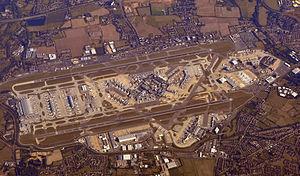
L'aéroport d'Heathrow, également connu sous le nom de Londres Heathrow, est un aéroport international majeur à Londres, au Royaume-Uni. Heathrow est le deuxième aéroport le plus fréquenté au monde par le trafic international de passagers, ainsi que l'aéroport le plus fréquenté d'Europe par le trafic de passagers, et le septième aéroport le plus fréquenté au monde par le trafic total de passagers. C'est l'un des six aéroports internationaux desservant la région de Londres. En 2019, il a accueilli un record de 80,8 millions de passagers, soit une augmentation de 0,9% par rapport à 2018 ainsi que 475 861 mouvements d'aéronefs, soit une diminution de 1 743 par rapport à 2018. L'installation aéroportuaire appartient à Heathrow Airport Holdings et est exploitée par elle.